Sezela

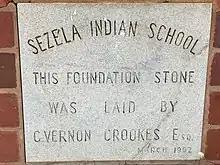
Sezela Primary School Foundation Stone

Sezela benefits from the long, favourable shorelines of the Indian Ocean. The fishing grounds are rich in resources and the annual sardine run is enjoyed by both locals and visitors. Sezela's famous fishing grounds are: Dazingaan; Shad Cutting (a place where shad get stranded when tide goes out); Mamba Drain (from here locals frequently spot black mambas swimming in this channel); Mill Rock (these rocks are directly opposite the mill); Bowman Rocks (ex local engineer Donald Bowman's favourite fishing rock); Ruben Bay (a boy by the name Ruben drowned in this bay); "A" Frame (named after the A-shaped steel structure of the nearby railway siding); Manning Bay, Raja's Corner and Washing Rocks (which locals use to wash their clothes).